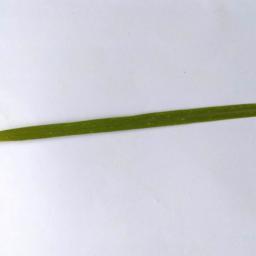
Label: Rice___Leaf_Blast